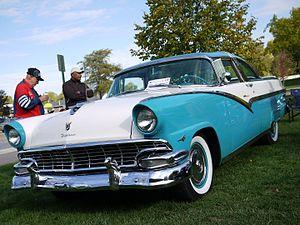
La Ford Crown Victoria, souvent surnommée Crown Vic, est une berline du constructeur américain Ford.